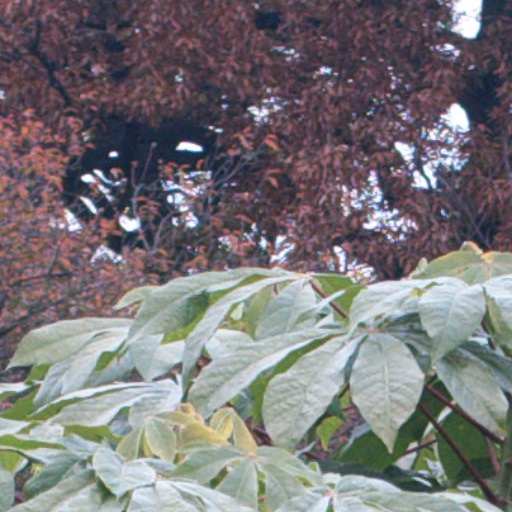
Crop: cassava